Riparian forest

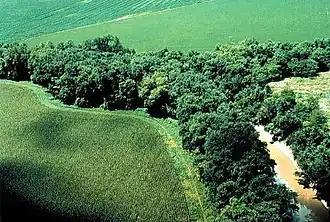
A riparian forest area along a tributary to Lake Erie

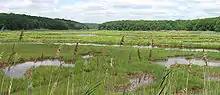
Atlantic coastal salt marsh

Riparian forests help control sediment, reduce the damaging effects of flooding, and aid in stabilizing stream banks.